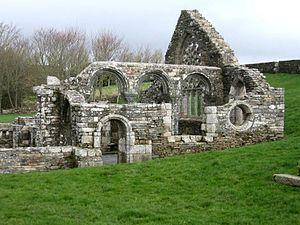
La chapelle de Languidou est située dans la commune de Plovan, en Bretagne. D'un point de vue administratif, elle est dans le département du Finistère, arrondissement de Quimper. D'un point de vue ethnographique, elle est dans le Pays Bigouden, en Basse-Cornouaille.
Cet article recense les monuments historiques français classés en 1908.
Cet article recense une partie des monuments historiques du Finistère, en France.